Boston-Maine Airways

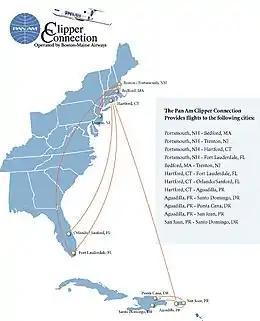
Pam Am Destinations as 2005 from the flypanam.com website

Boston-Maine Airways also formerly operated 2 CASA C-212-200 Aviocar commuter turboprops.